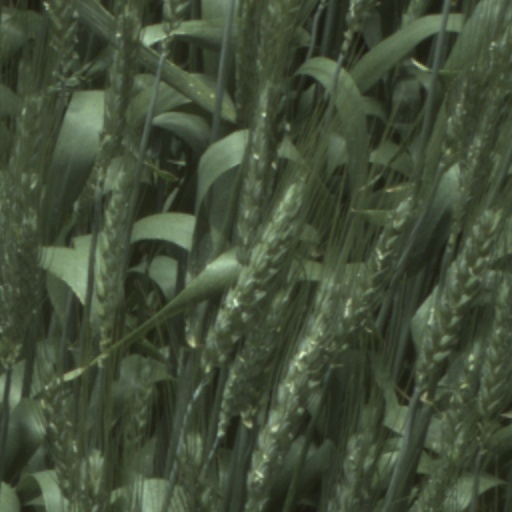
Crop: wheat